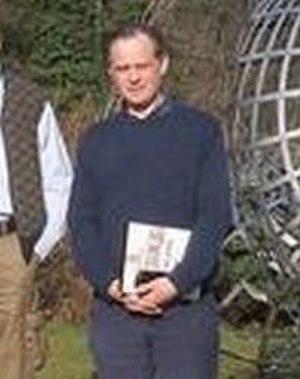
Martin J. Taylor (à droite) avec Jürgen Ritter, à Oberwolfach en 2002